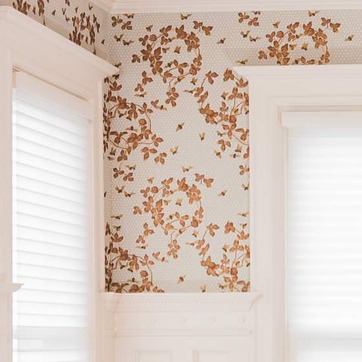
Material: wallpaper